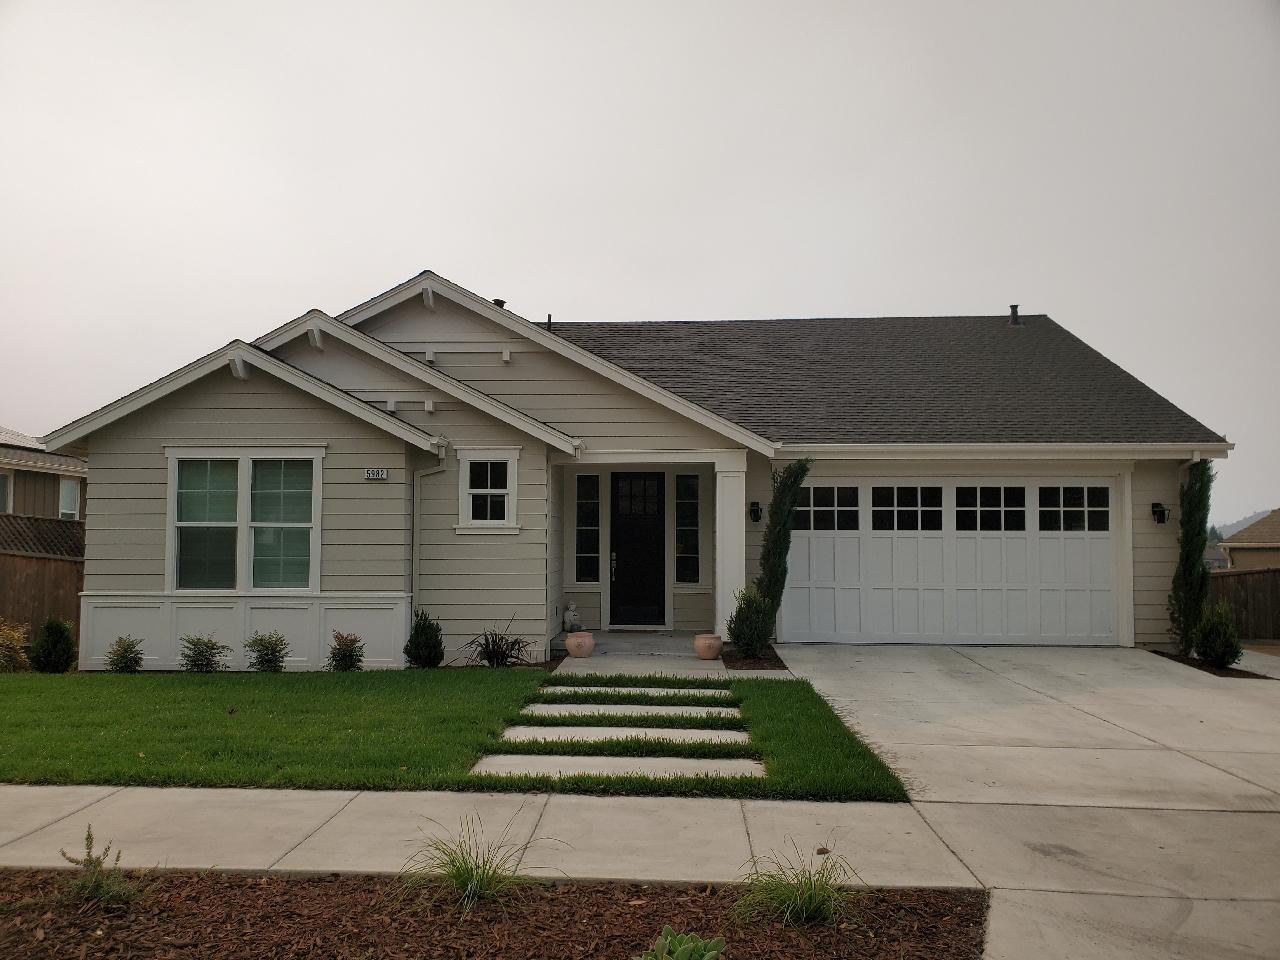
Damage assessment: no_damage